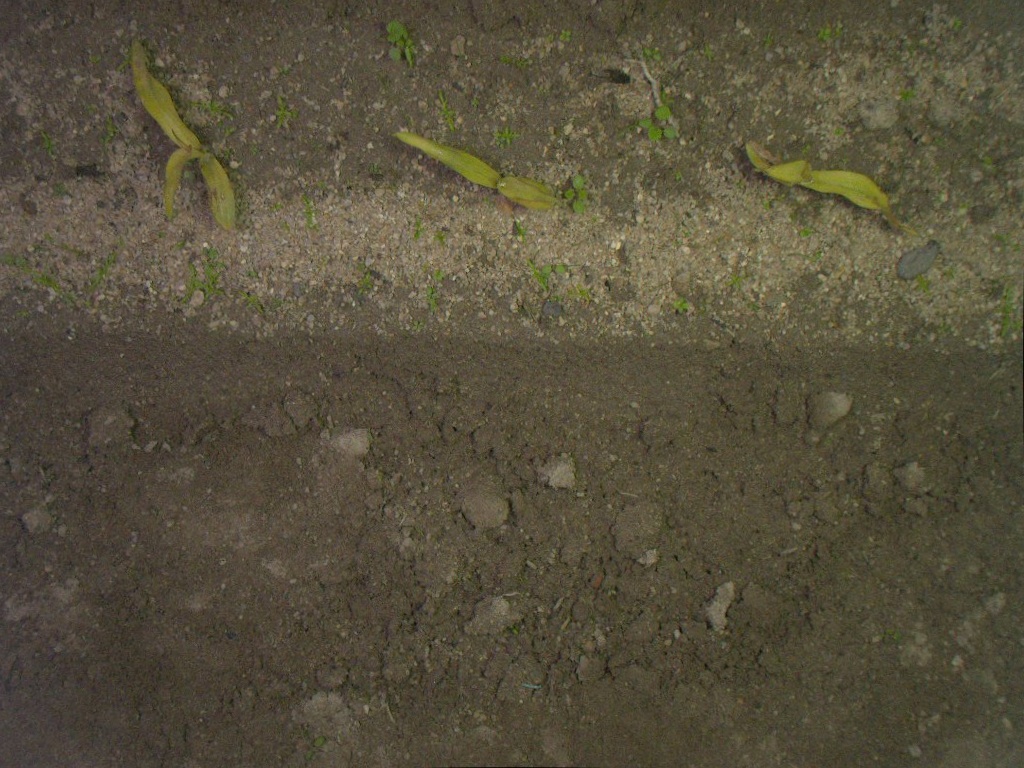
Crop: maize
Objects: maize, maize, maize